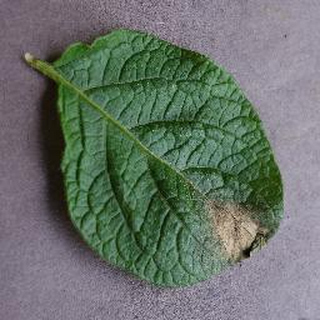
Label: potato_late_blight